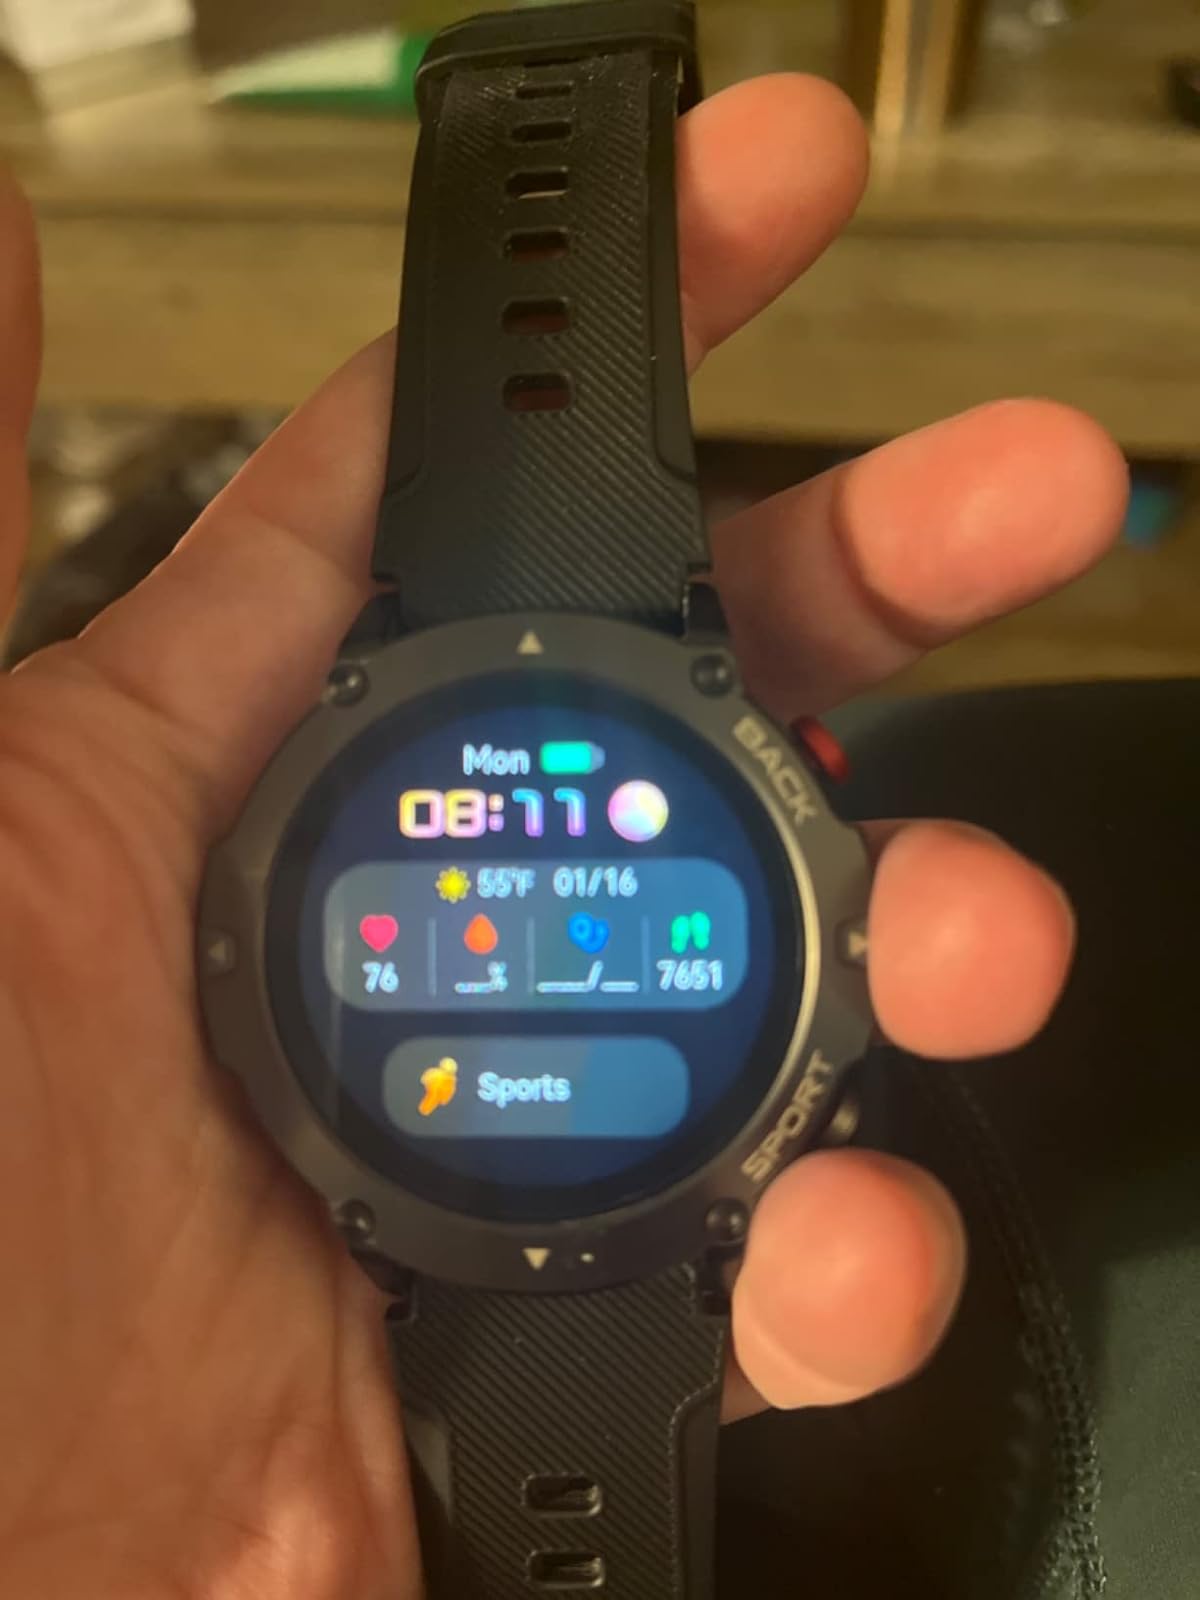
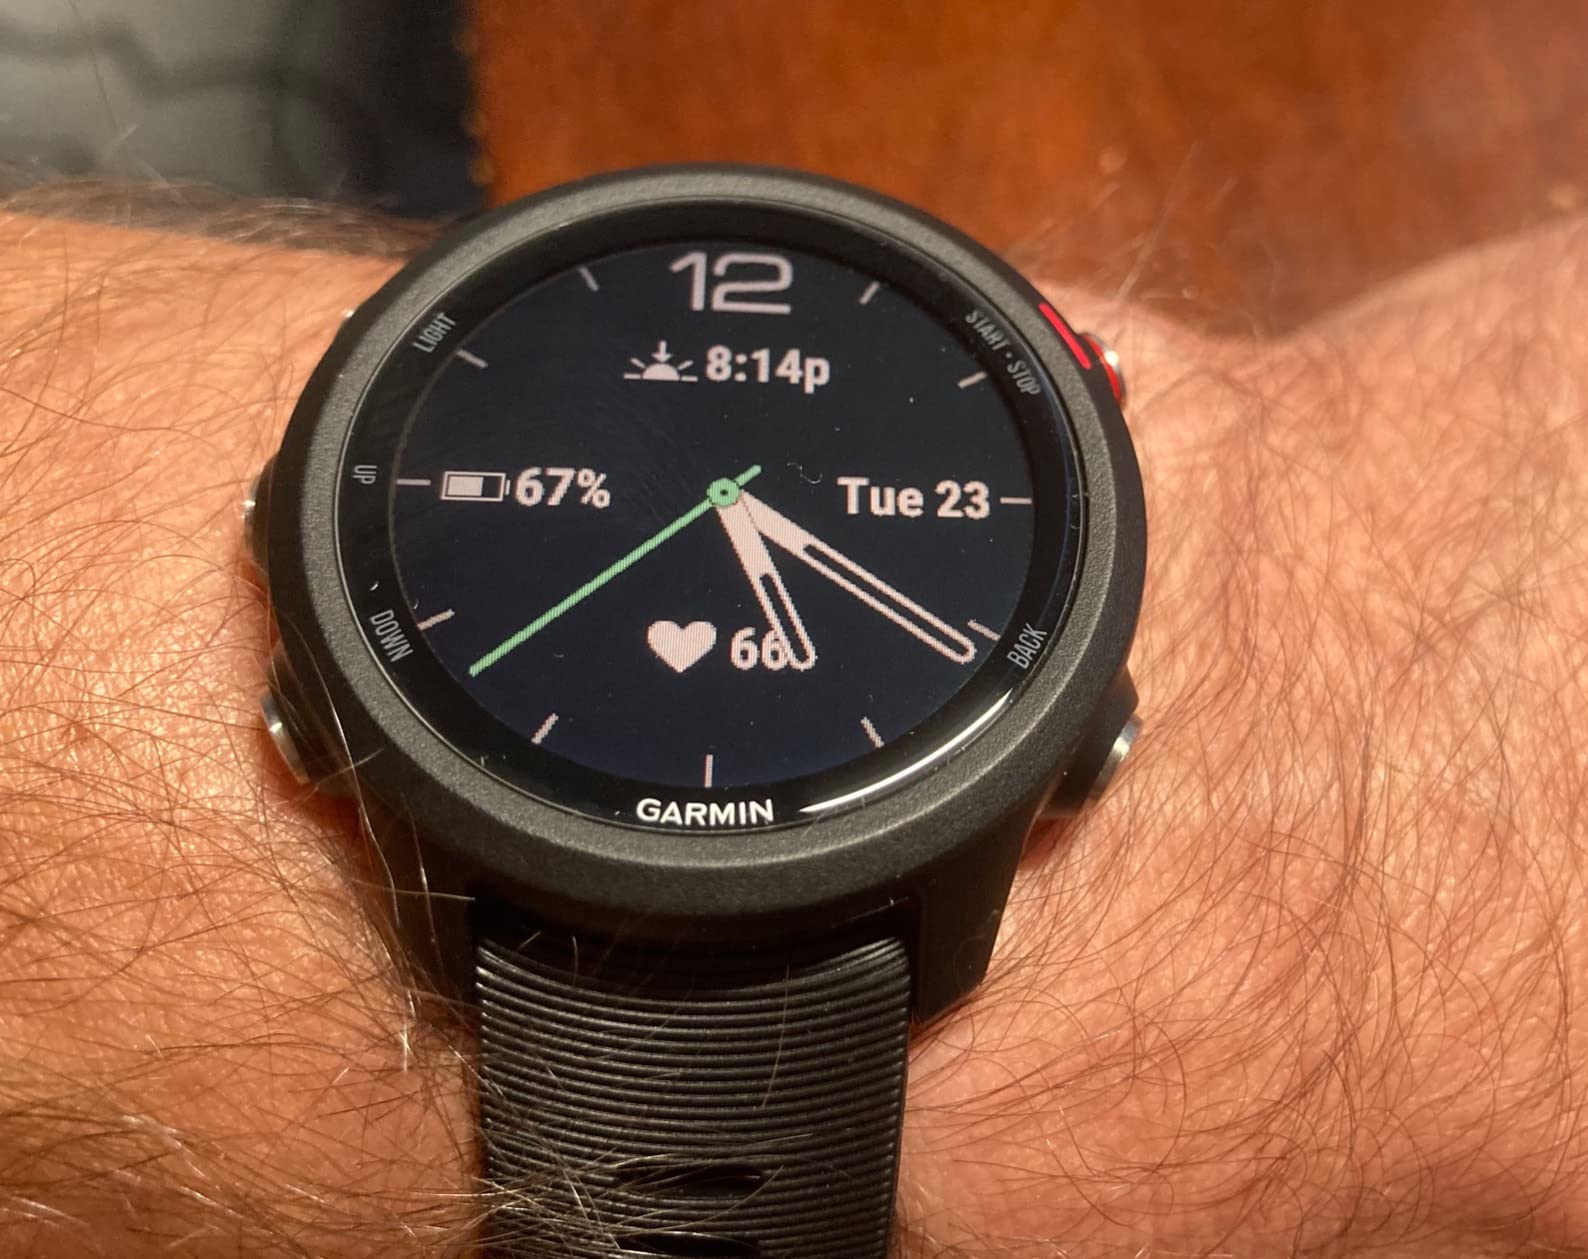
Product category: smartwatch
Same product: no